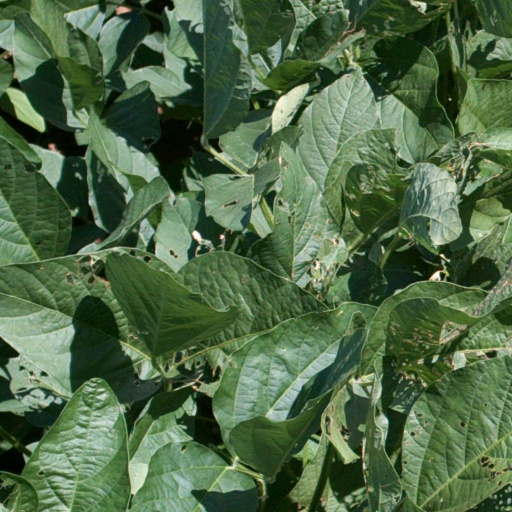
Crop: soybean